Adosinda

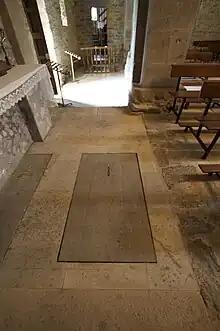
Grave of Adosinda and Silo

Due to the support she gave her nephew, her position in court became insecure and she was forced to enter the Monastery de San Juan de Santianes de Pravia on either 26 November 783 or 785, according to the chronicle of Ambrosio de Morales. She became a nun in the presence of the Abbot Fidel, Beatus of Liébana and Eterio. The latter are known for the controversy with Elipando de Toledo, Archbishop of Toledo.